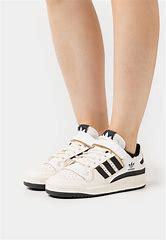
Brand: adidas
Model: originals Adidas Originals Forum 84